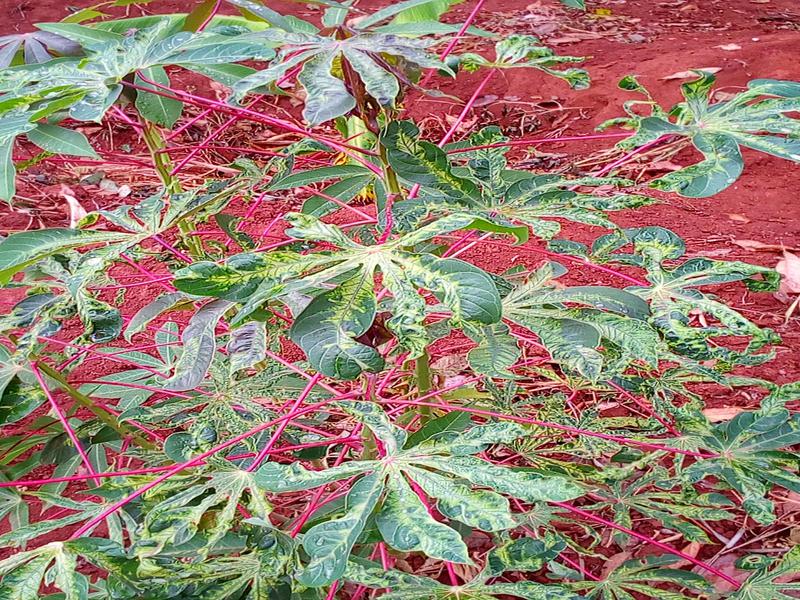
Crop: cassava
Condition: mosaic_disease